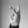
ASL letter: K